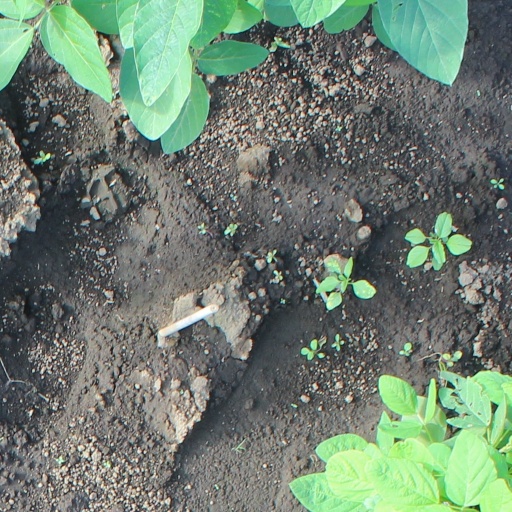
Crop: soybean